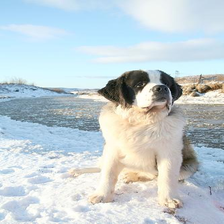
Species: dog
Breed: saint bernard